Sayed Ziaoddin Nabavi

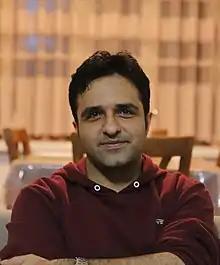

Sayed Ziaoddin Nabavi (born 21 December 1983), also known as Zia Nabavi, is an Iranian student activist. He previously served nine years of a 10-year sentence on charges of "creating unease in the public mind" before being released in February 2018.